Barbados Regiment

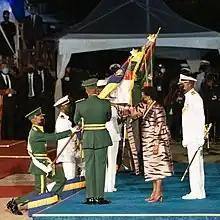
Barbados Regiment Presentation of Colours (2021).

The Regimental Colour of the Barbados Regiment was carried on all ceremonial parades when Barbados was a Commonwealth realm, while the Queen’s Colour was carried only when a guard was mounted by the Queen of Barbados, the Barbadian Royal Family and the Governor-General of Barbados. Mary, Princess Royal and Countess of Harewood, presented the regiment with its first stand of Colours on 23 February 1953. The Queen’s Colour was paraded in a Trooping of the Colour for the first time on 19 February 1975 in the presence of the Queen. It was also trooped on 21 November 1987 to mark the 21st anniversary of Barbadian Independence and on 4 June 2012 during the parade in honor of the Diamond Jubilee of Elizabeth II.